Braniel

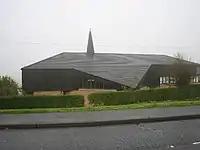
Braniel Church in 2005

In 2009, the Braniel Dreamscheme painted a new mural over an old graffitied wall near the Braniel Park, on the back of the Braniel row of shops. The Dreamscheme is still an ongoing activity in the estate.